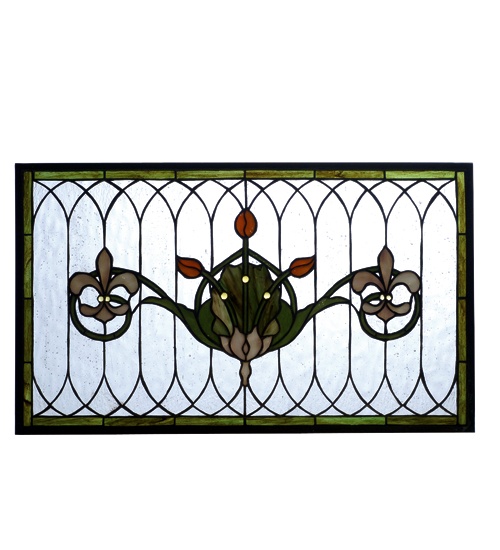
Meyda Lighting 82516 24.4"W X 14.4"H Tulip & Fleurs Stained Glass Window Panel
Spring Green leaves and borders lively Coral tulips and Plum Beige fleur-de-lis accent the rippling textured Clear glass of this elegant Victorian inspired stained glass window. The window is handcrafted utilizing the copperfoil construction process and stained art glass encased in a solid brass frame. This lovely window is a creation to be forever treasured. Mounting bracket and chain included.
Brand: Meyda Lighting
Category: Home & Garden > Decor > Window Treatments > Stained Glass Panels